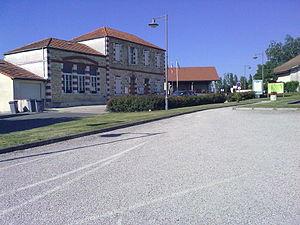
Mairie à gauche et école à droite de Barinque.
Barinque est une commune française, située dans le département des Pyrénées-Atlantiques en région Nouvelle-Aquitaine.